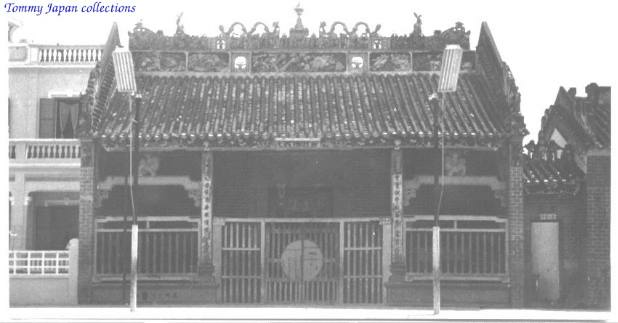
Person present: No